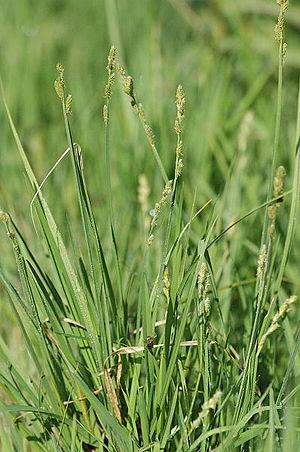
Carex canescens est une espèce de plantes du genre Carex et de la famille des Cyperaceae.